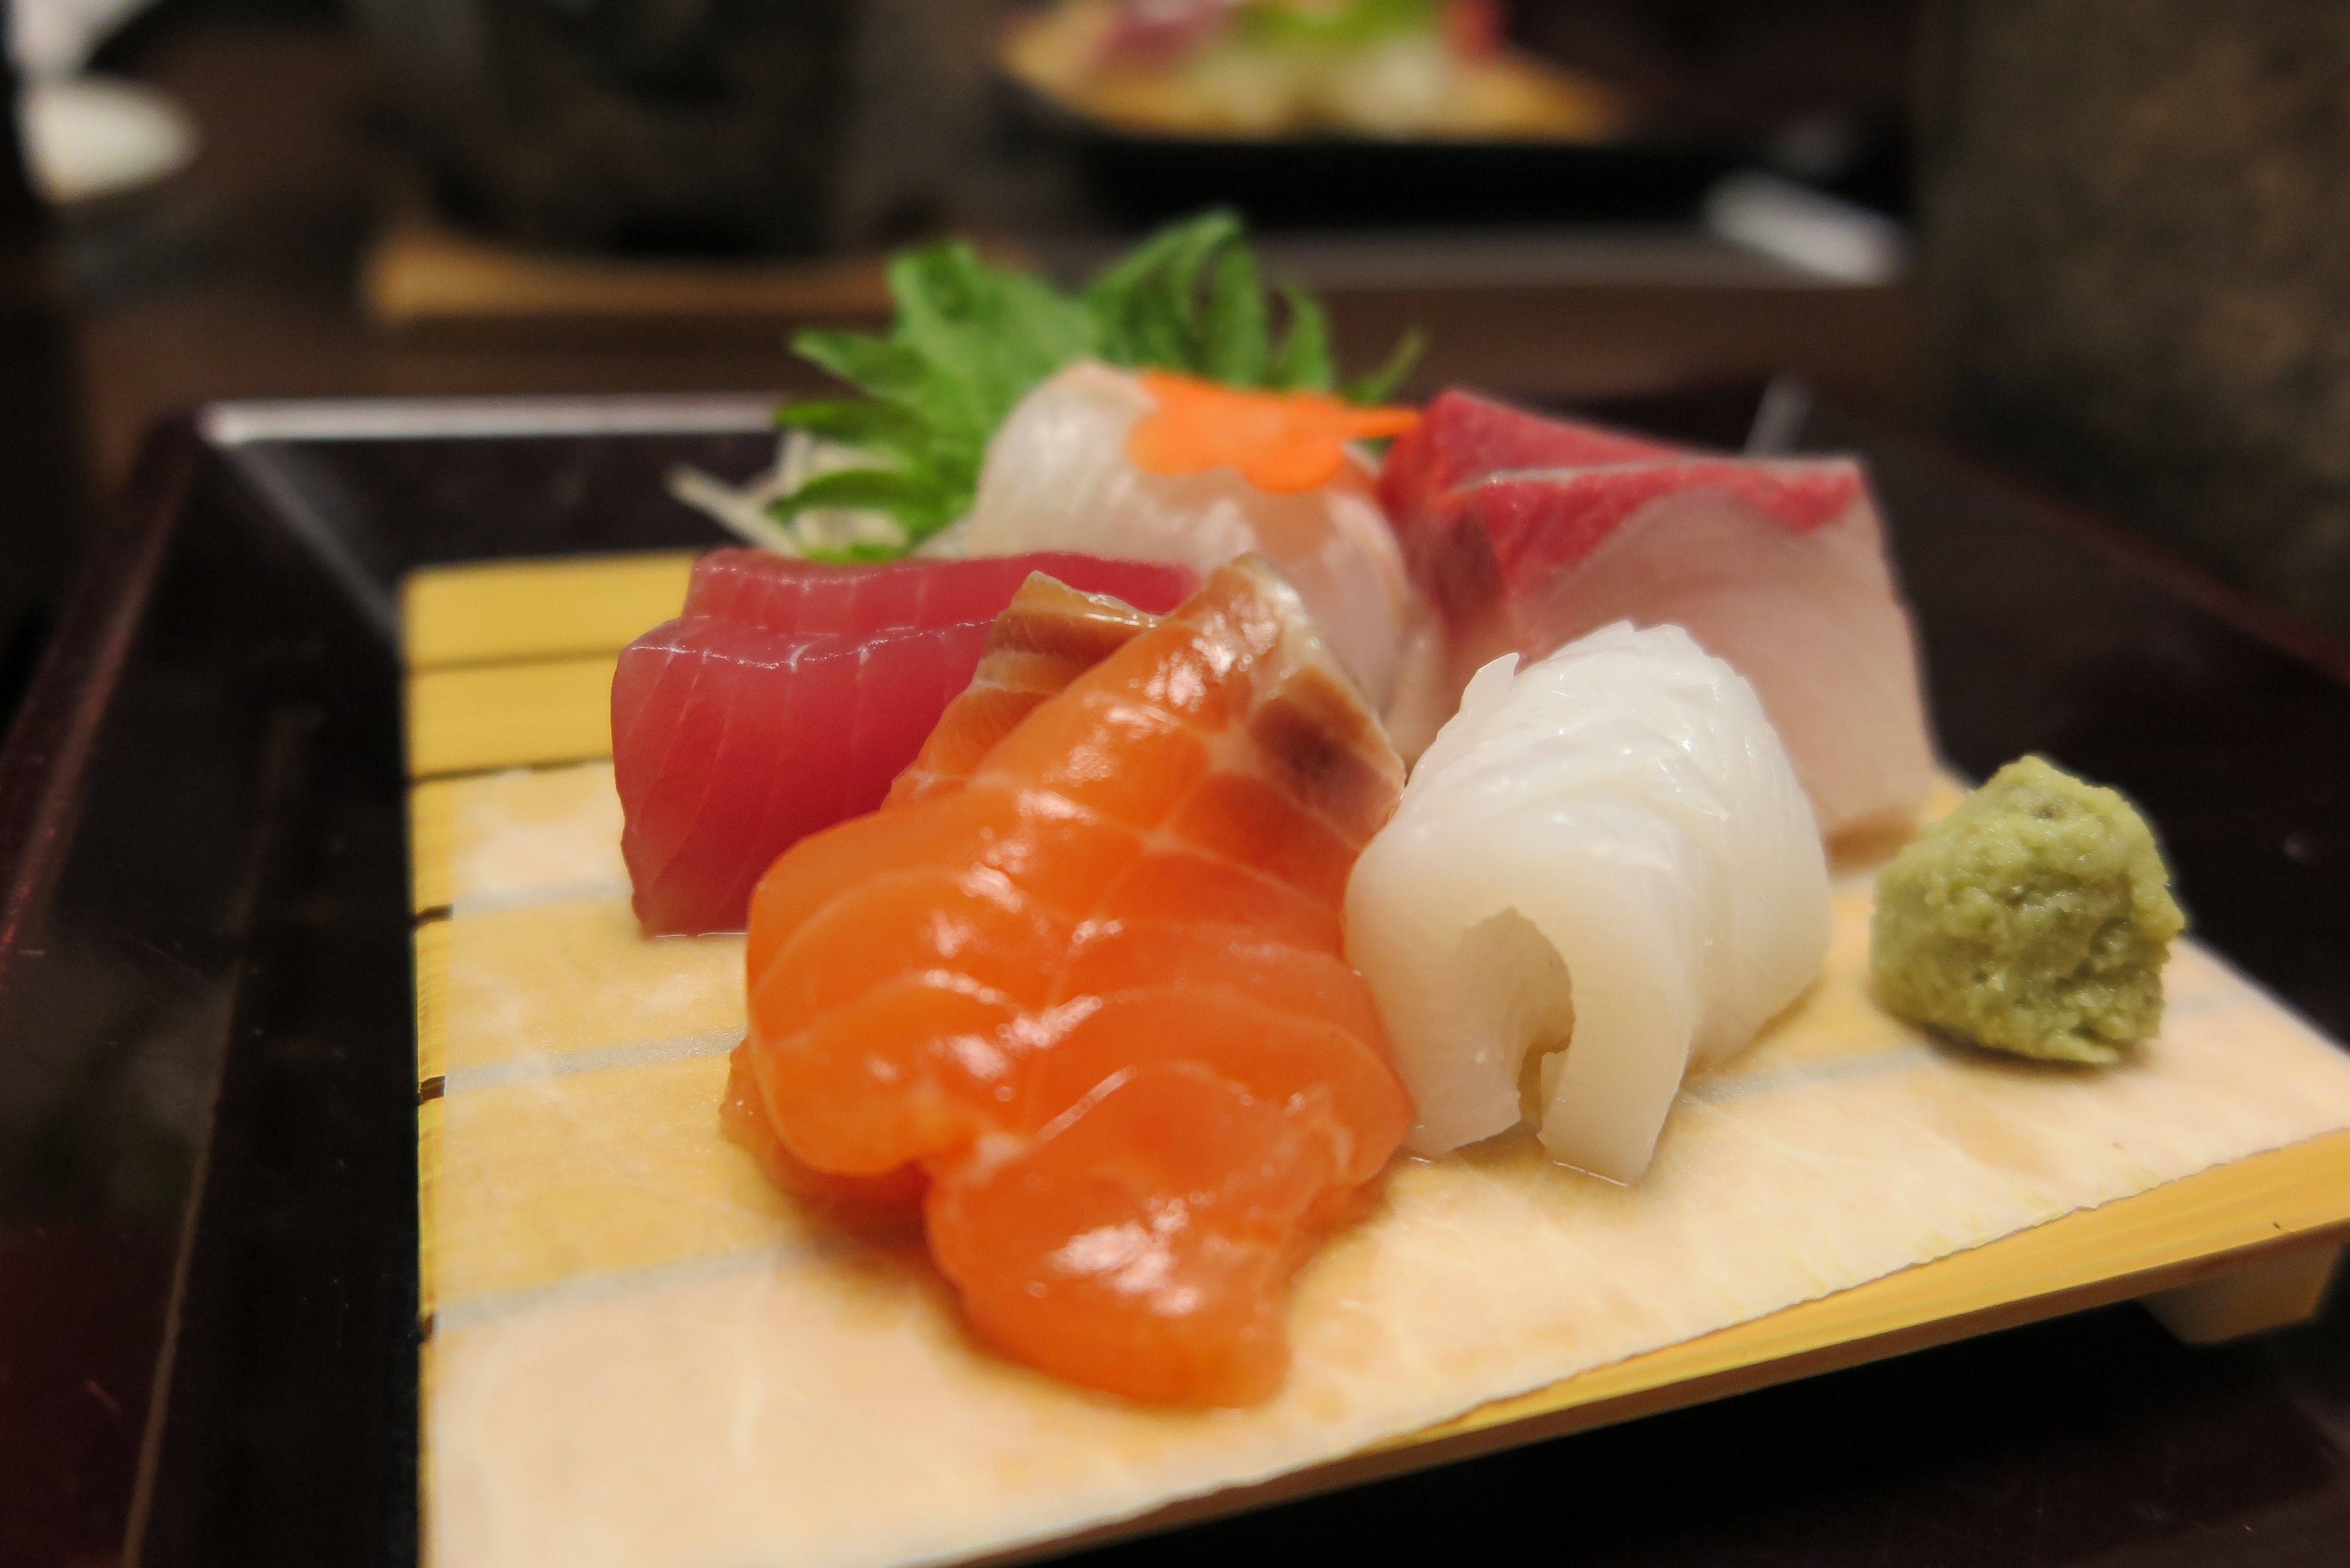
time, dish, meal, food, fish, squid, cuisine, asian food, sushi, sashimi, salmon, wasabi, tuna, hors d oeuvre, chinese food, japanese cuisine